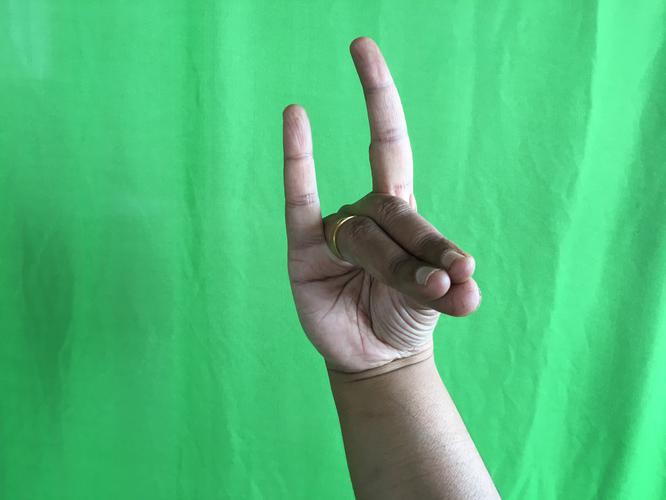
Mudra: Simhamukham
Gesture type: single_hand